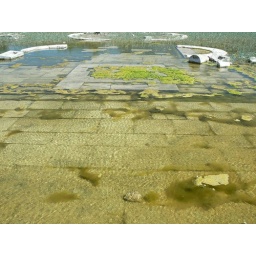
Miletus - much of the site is below the water table now